Subminor and supermajor

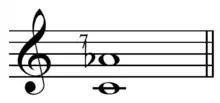
Septimal minor sixth (14/9) on C.

A subminor sixth or septimal sixth is noticeably narrower than a minor sixth but noticeably wider than a diminished sixth, enharmonically equivalent to the major fifth. The sub-minor sixth is an interval of a 14:9 ratio (A) or alternately 11:7. (G ) The 21st subharmonic (see subharmonic) is 729.22 cents.